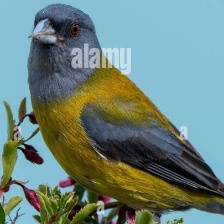
Species: PATAGONIAN SIERRA FINCH
Scientific name: PHRYGILUS PATAGONICUS
ImageNet parent category: house_finch